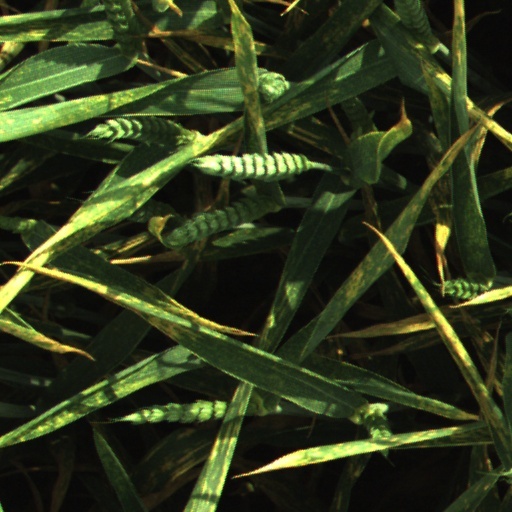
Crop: wheat